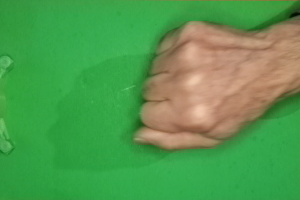
Label: rock